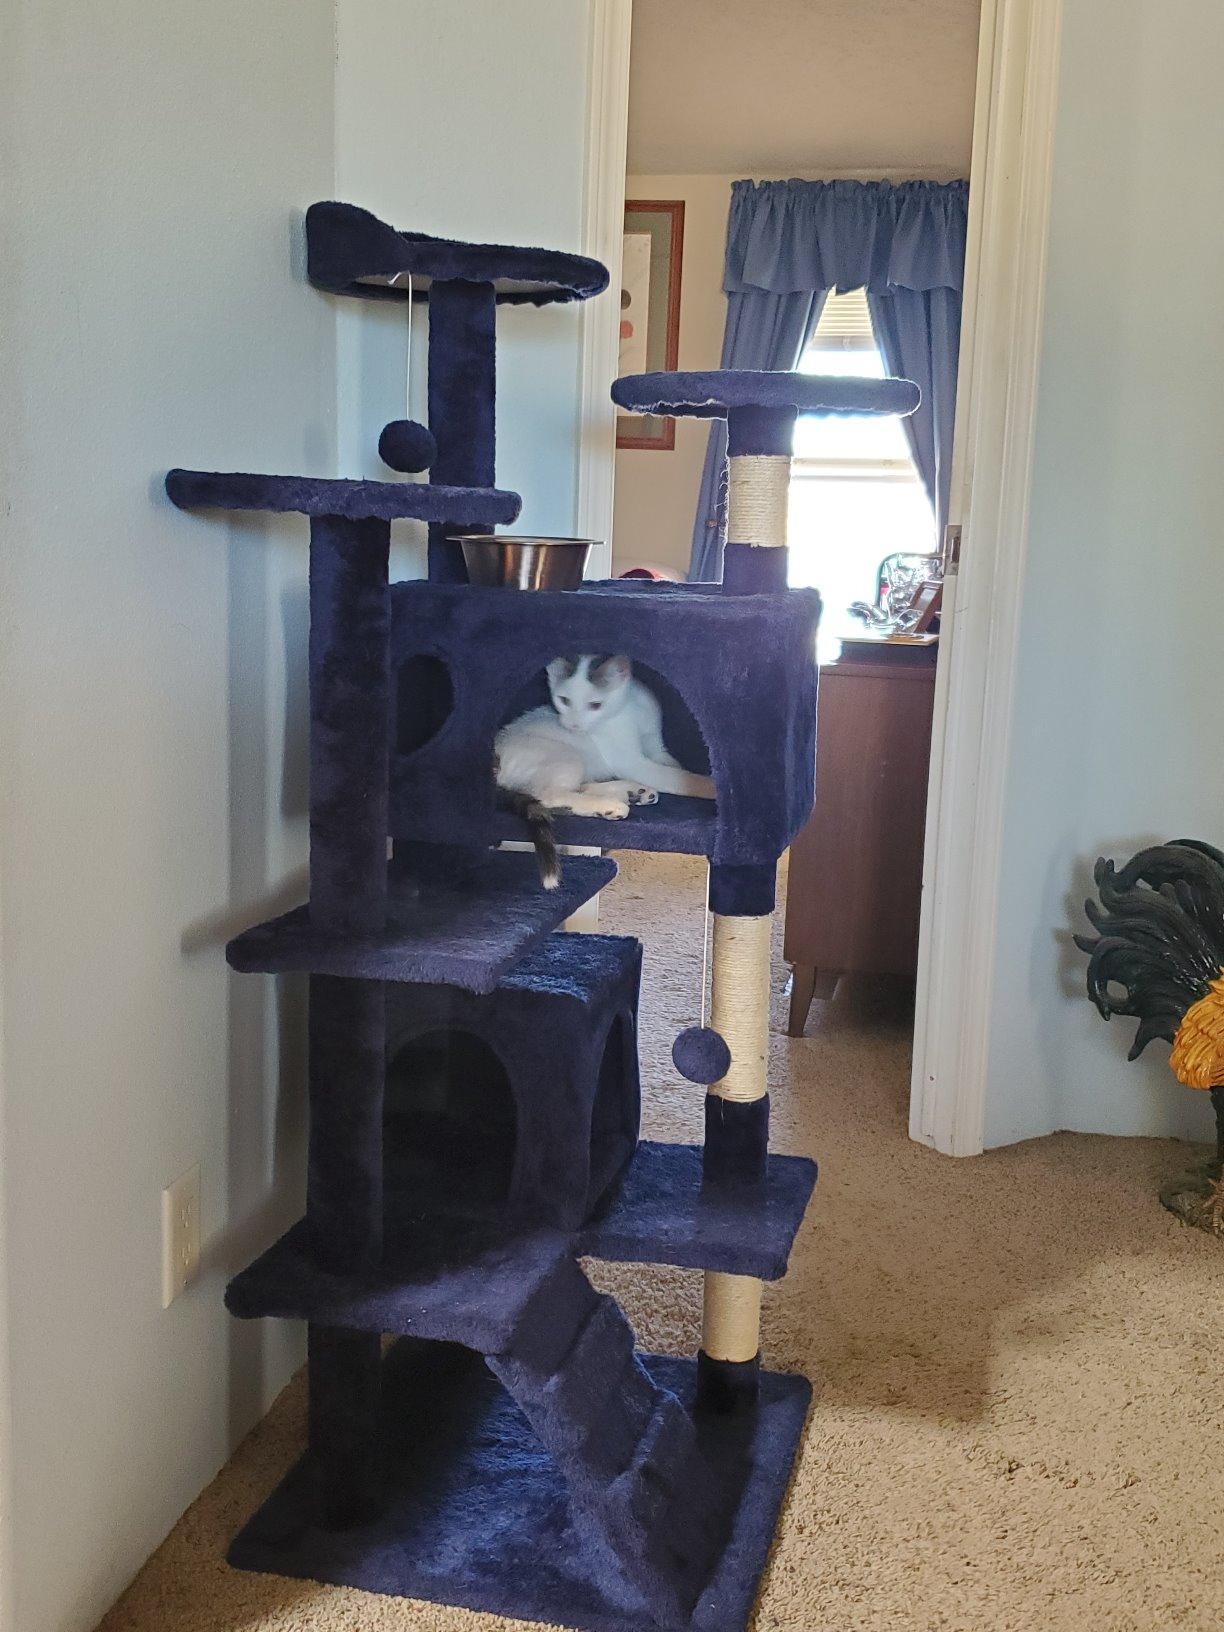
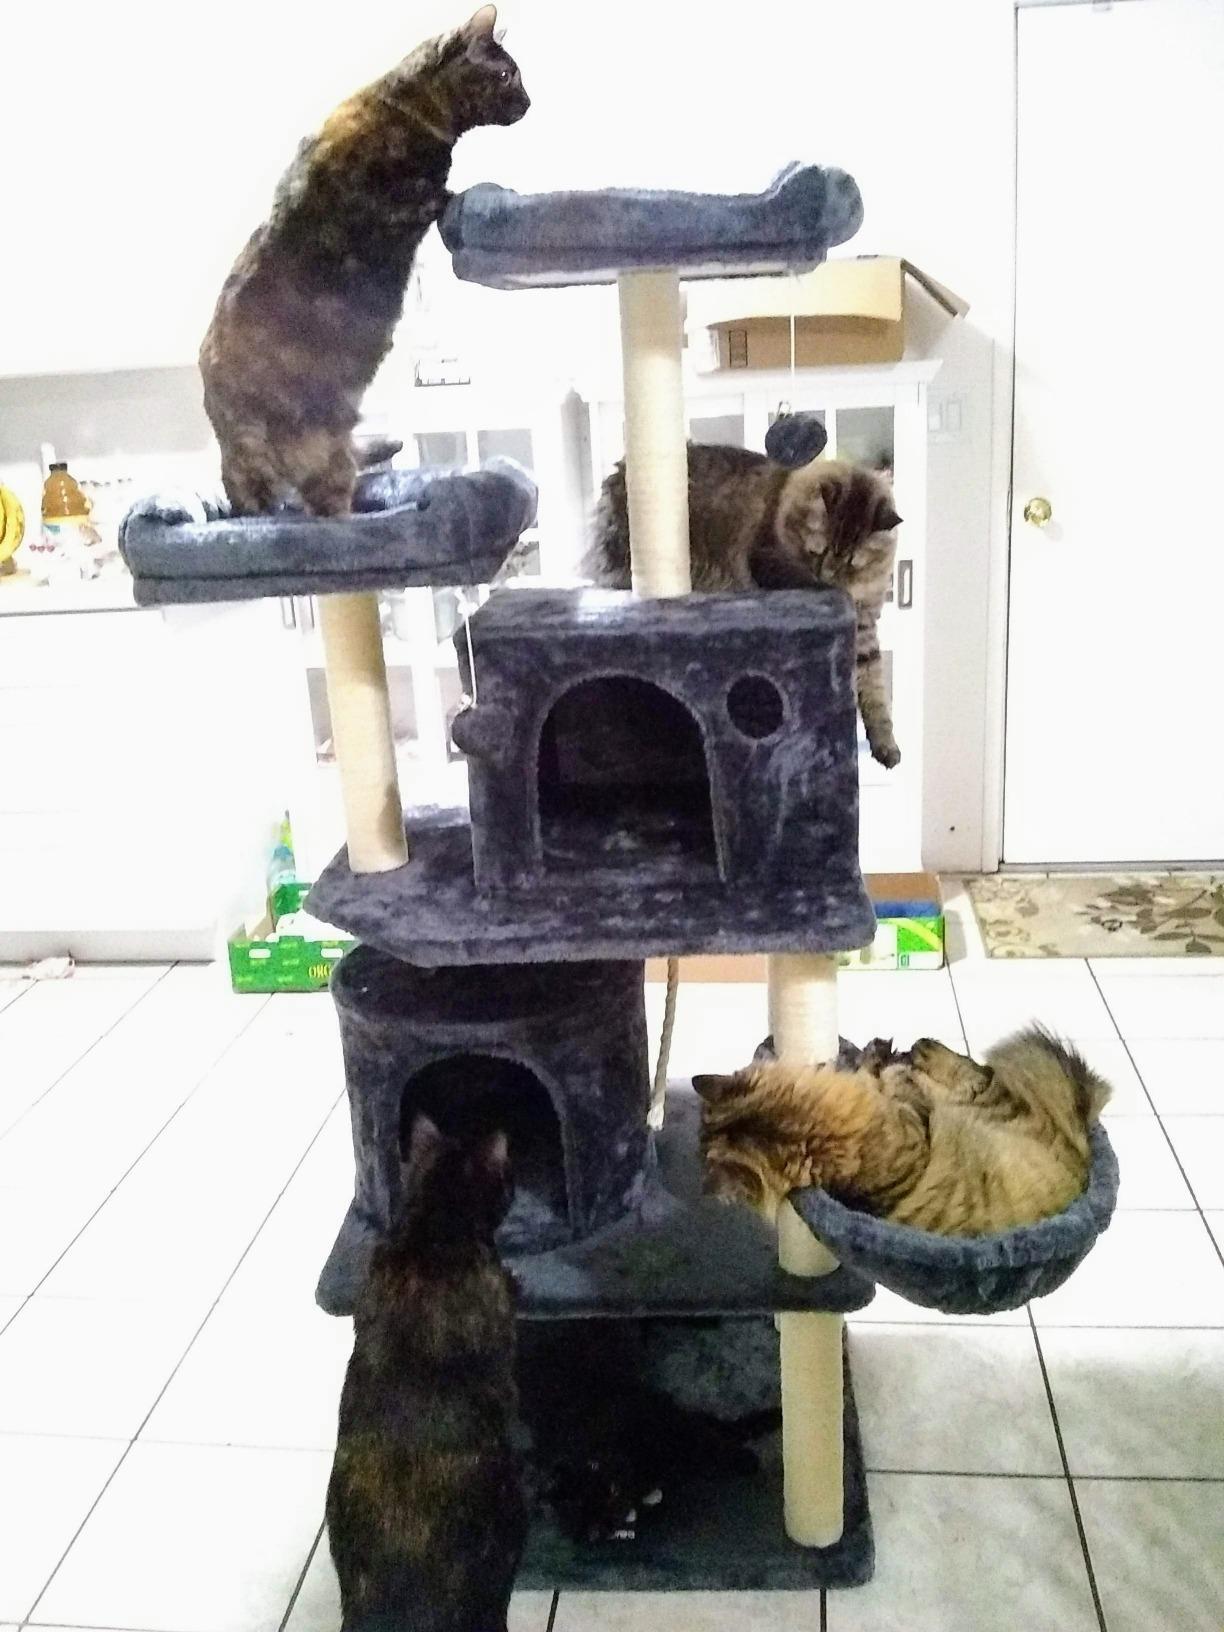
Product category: items_cat tree
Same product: no